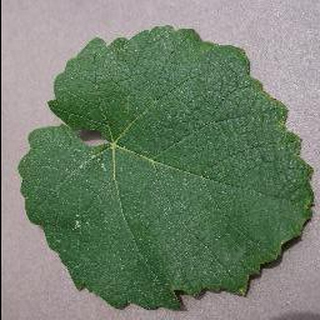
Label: healthy_grape